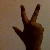
The image shows a hand gesture representing the number 3 in Indian Sign Language.